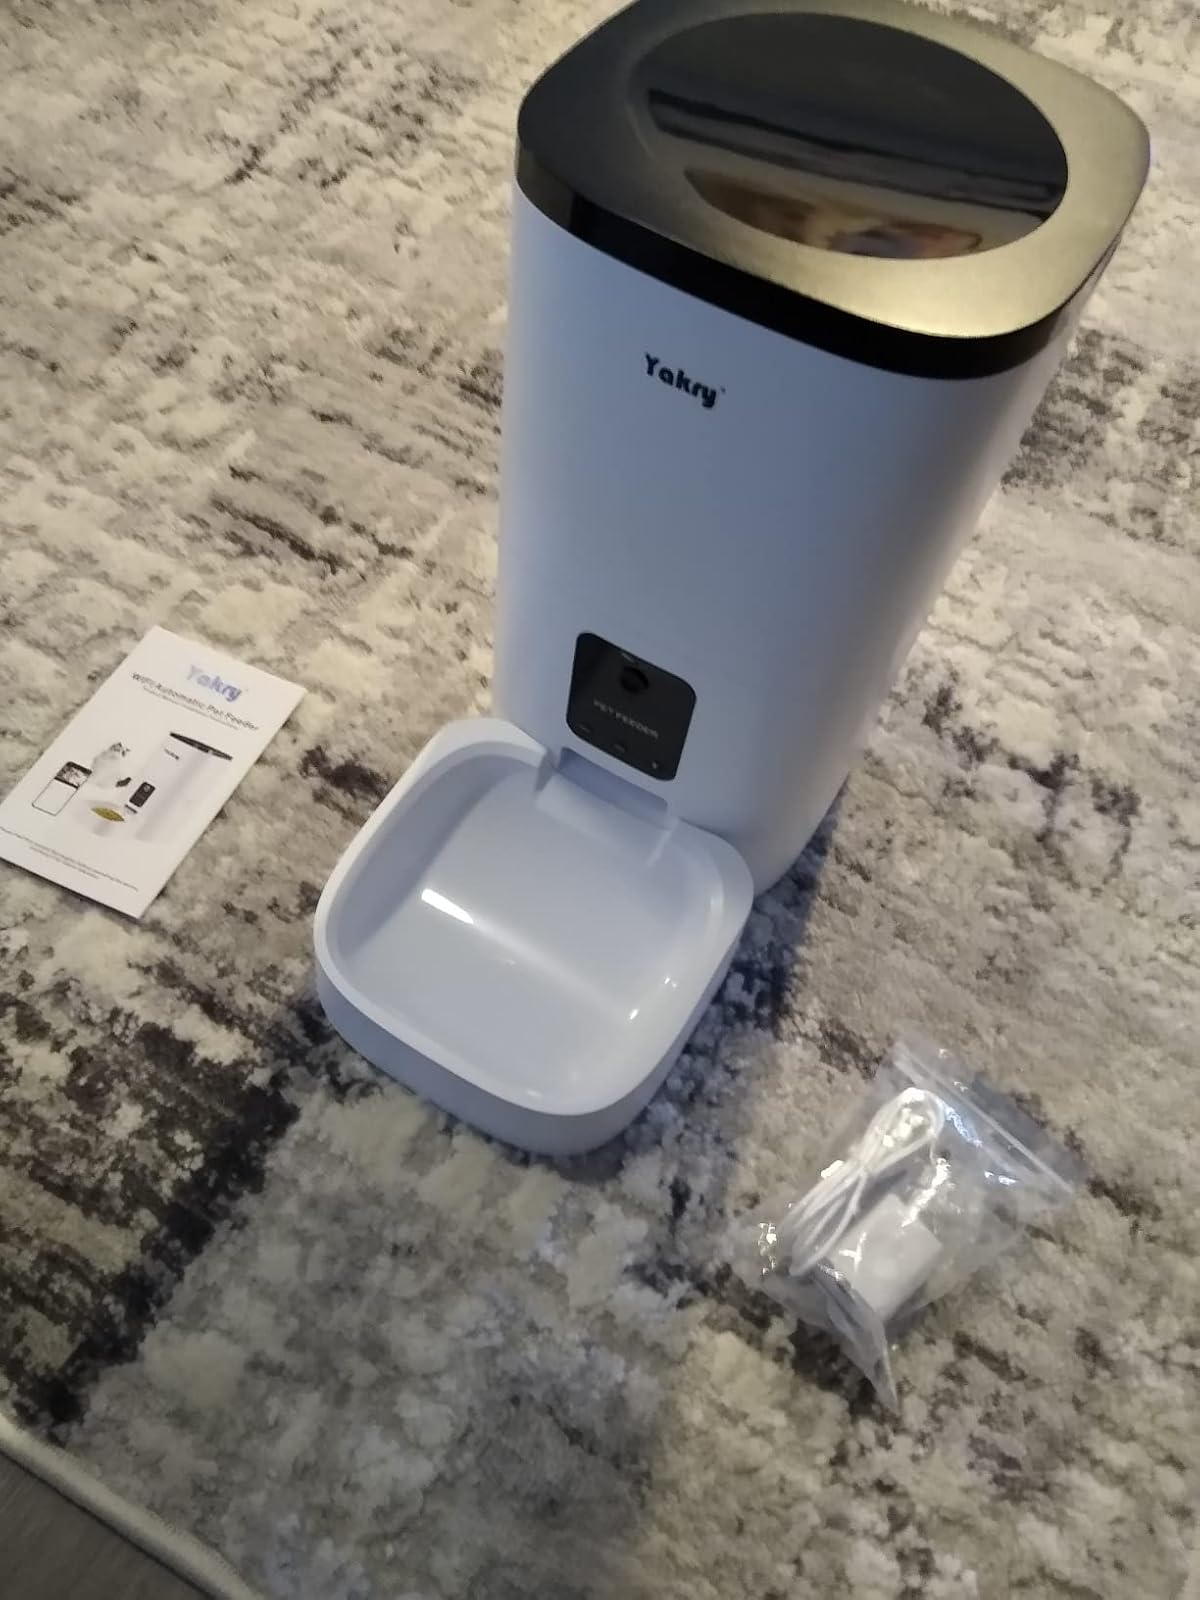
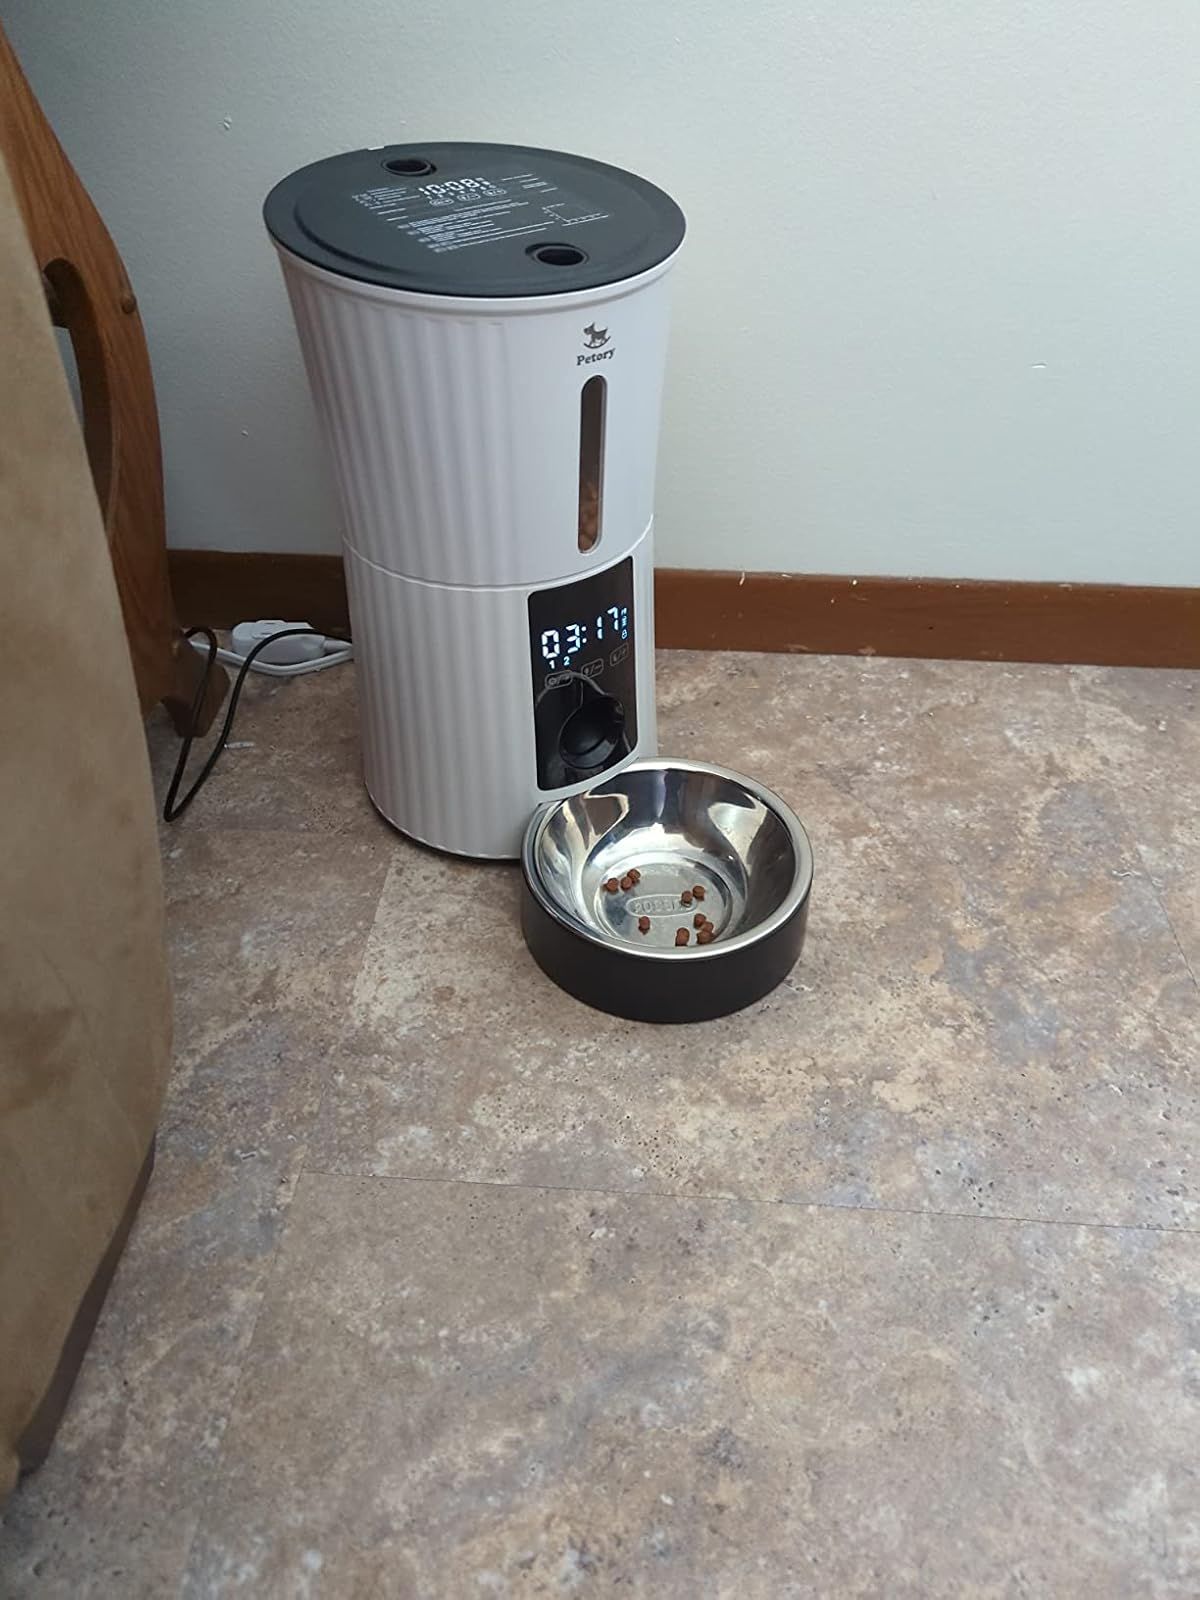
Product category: items_feeder
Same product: no